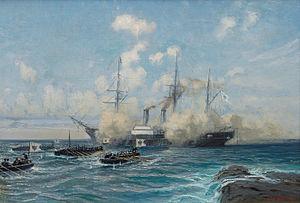
Alexander Kircher, dit Alex Kircher, est un peintre et illustrateur autrichien né à Trieste le 26 février 1867 et mort à Berlin le 16 septembre 1939.